The Pride of the Yankees

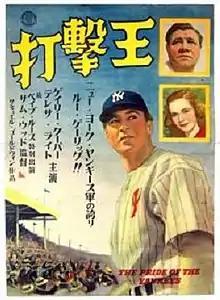
The 1949 Japanese Theatrical Release Poster

Gehrig died on June 2, 1941. The film premiered on July 14, 1942, in New York City at the Astor Theatre, and was shown for one night only at "forty neighborhood theatres". Preceding the film was the premiere of an animated short called "How to Play Baseball", produced by Walt Disney Animation Studios at Goldwyn's request.